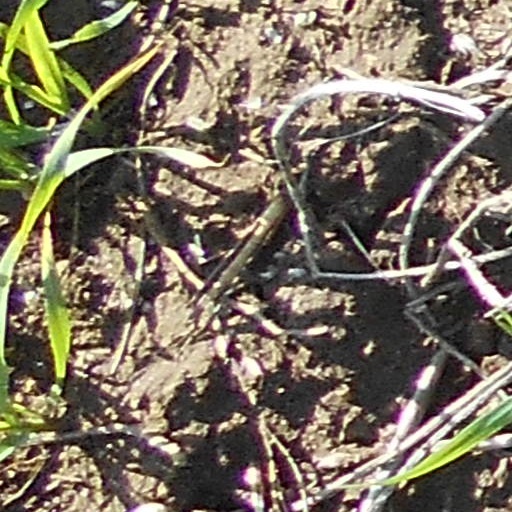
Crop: wheat